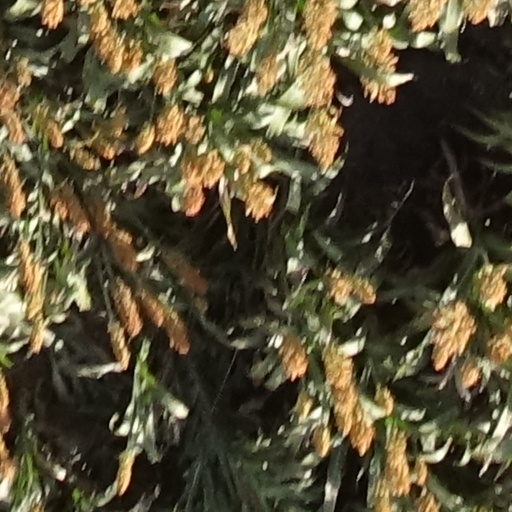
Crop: sorghum